French ironclad Dévastation

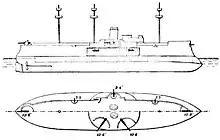
Plan and profile drawing of the "Dévastation" as modernized

The next year, she was allocated to the 2nd Division of the Mediterranean Squadron, along with "Courbet" and "Redoutable". Later in 1890, the ship main battery guns were condemned after an accident aboard "Amiral Duperré" and a subsequent investigation revealed that all of the 340 mm guns in French service were defective. "Dévastation" went to Brest to have her guns replaced. Older 25-caliber guns that were converted from coastal artillery weapons were installed in place of the defective guns. The ship returned to service by 1891, and she participated in the fleet maneuvers that year in the 1st Division, along with "Courbet" and the ironclad . The maneuvers began on 23 June and lasted until 11 July, during which "Dévastation" operated as part of the simulated hostile force that attempted to attack the southern French coast.